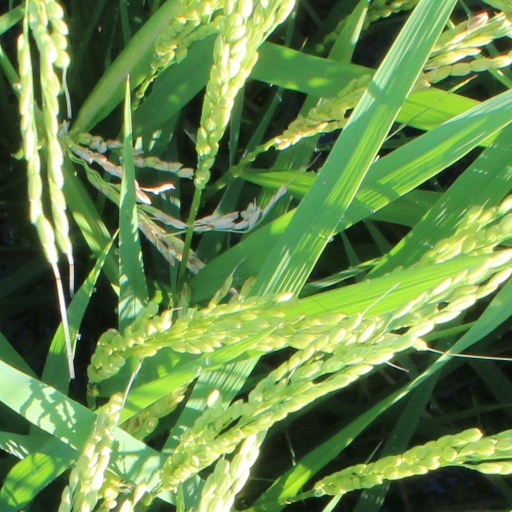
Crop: rice